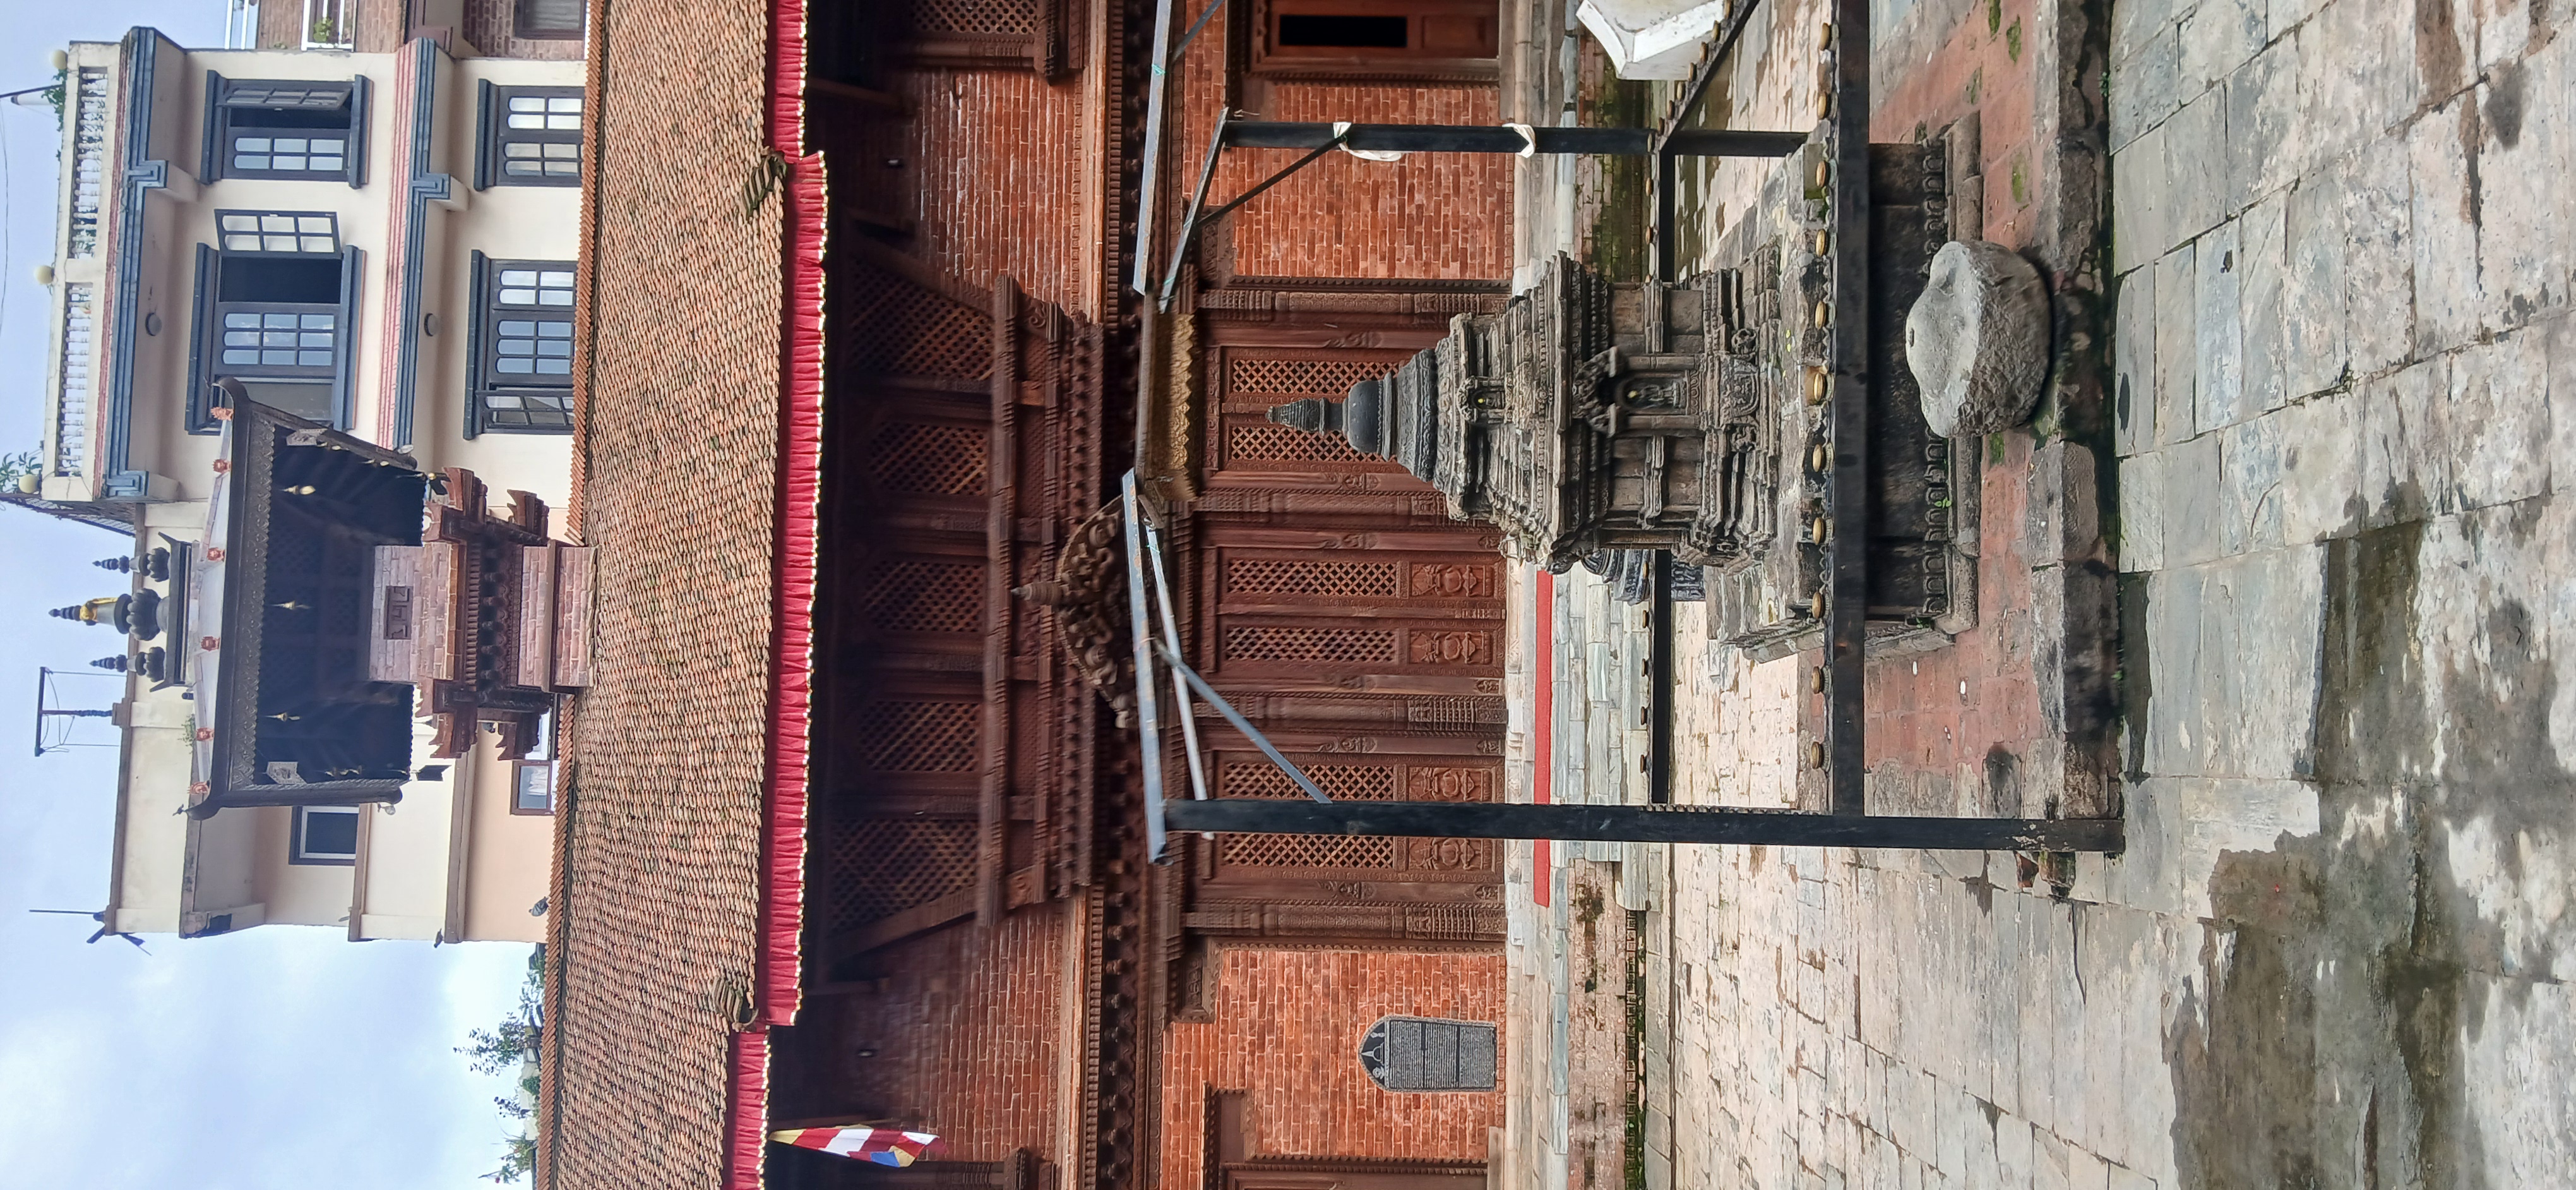
Heritage site: Sujat_Prabha_Maha_Bihar